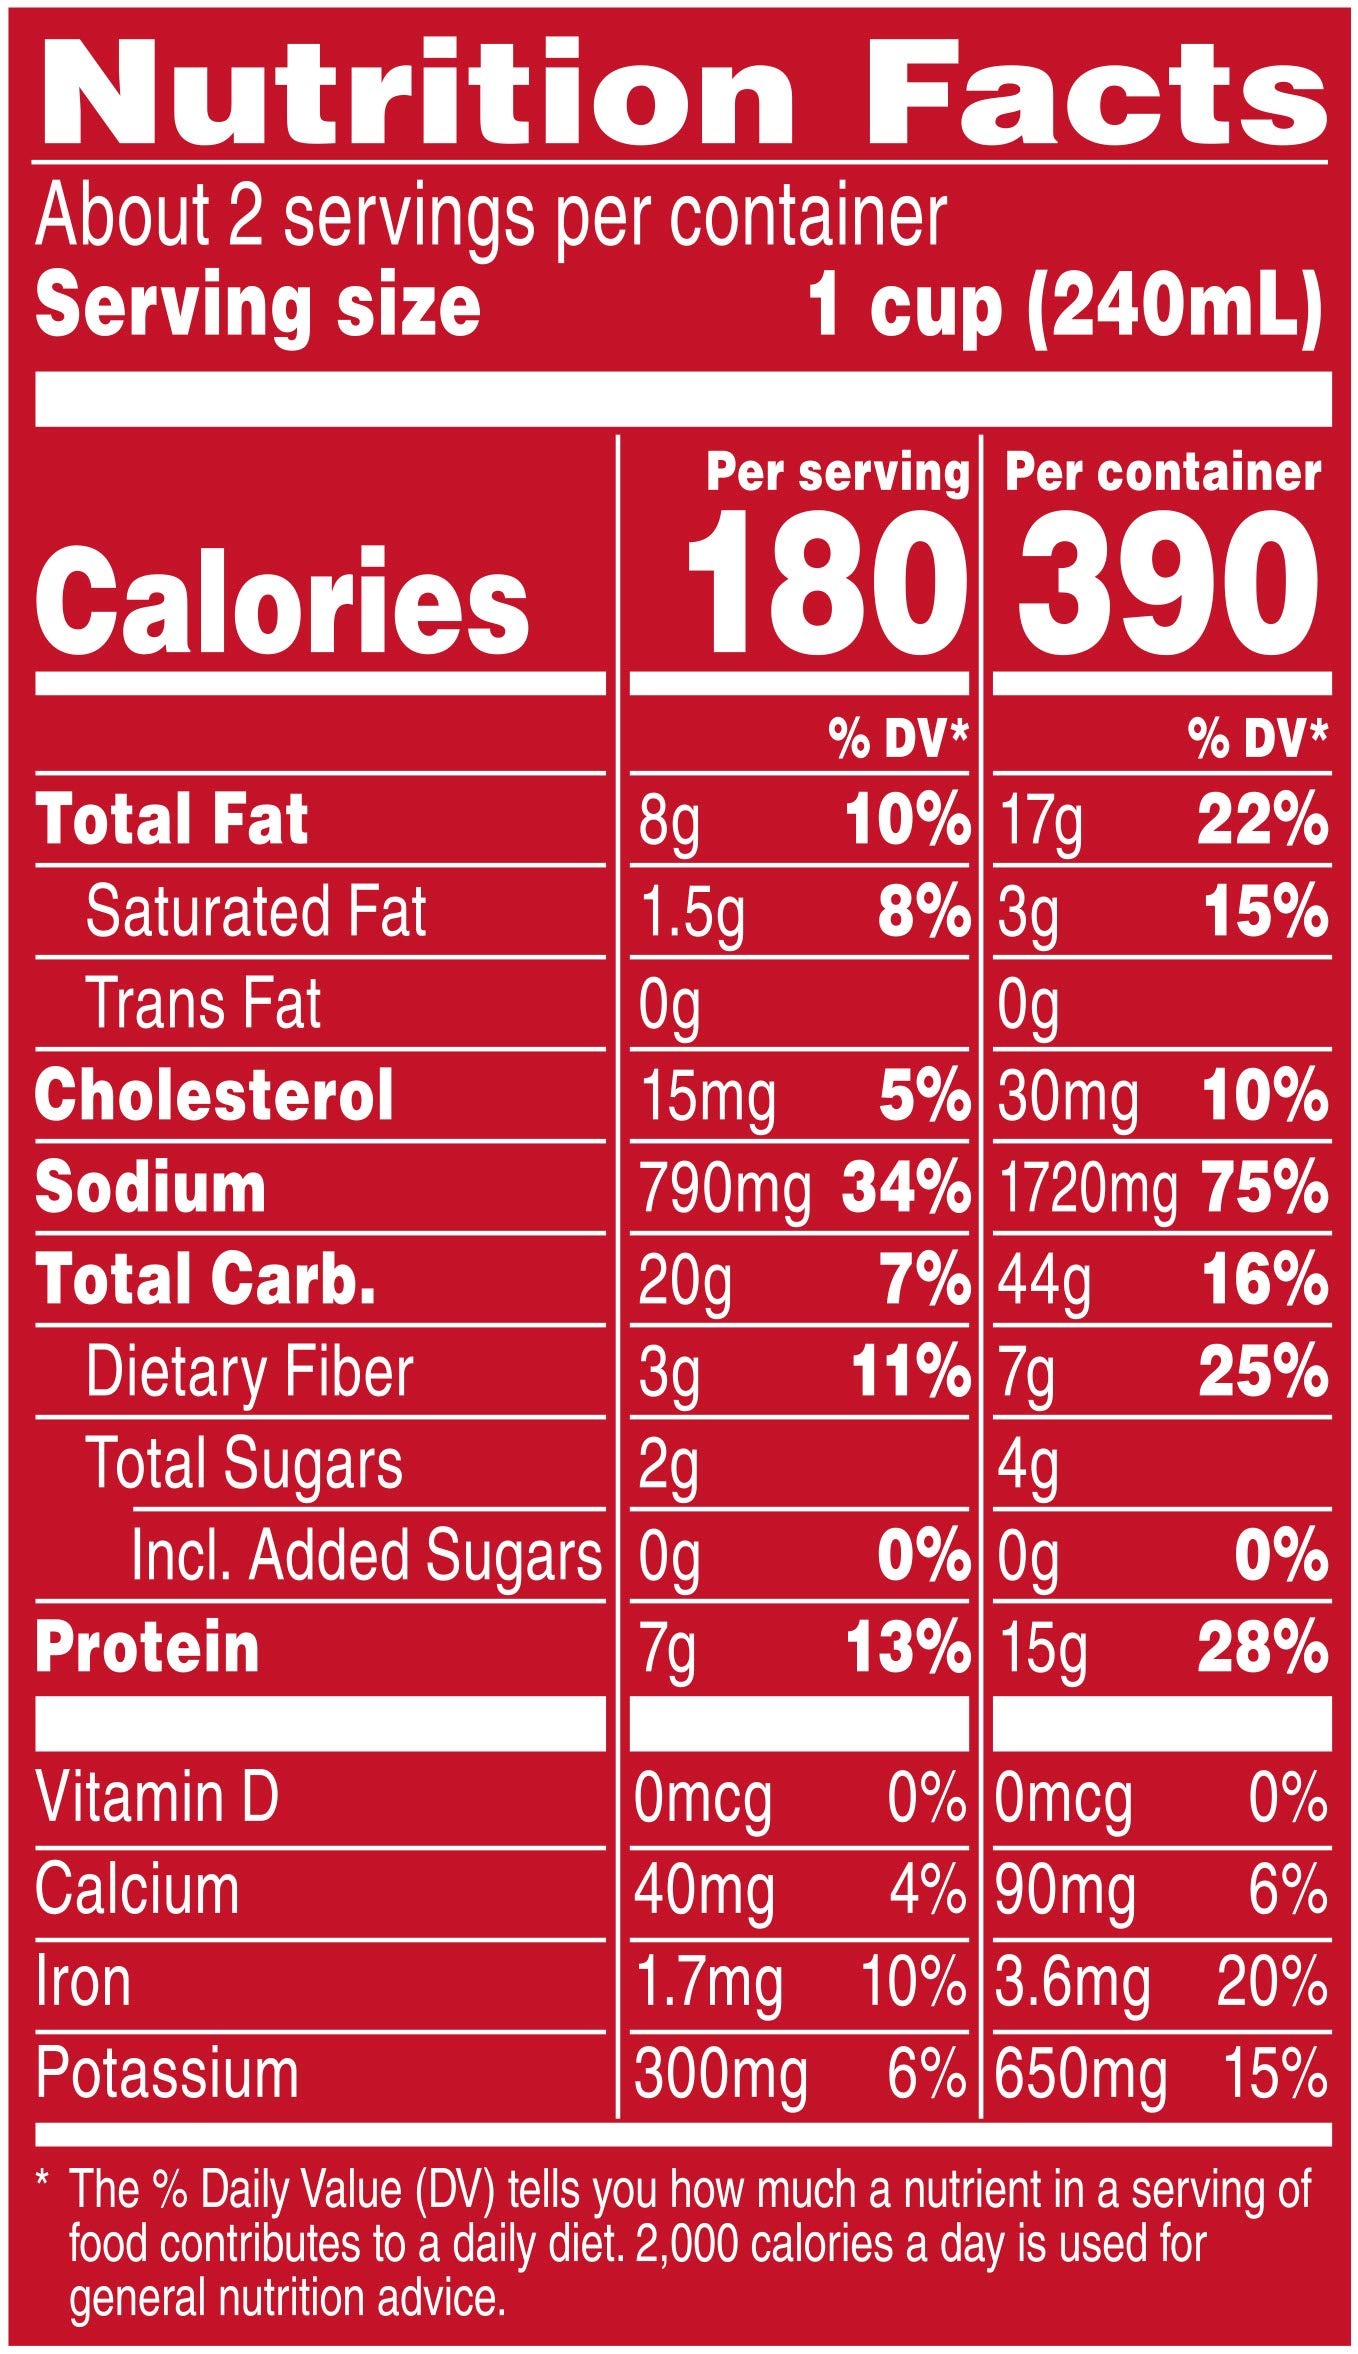
Item Name: Campbell's, Chunky, Chipotle Chicken & Corn Chowder Soup, 18.8oz Can (Pack of 6)
Value: 112.8
Unit: Ounce

Price: 3.04